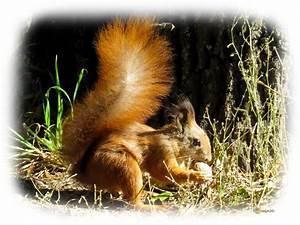
squirrel